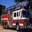
Label: truck